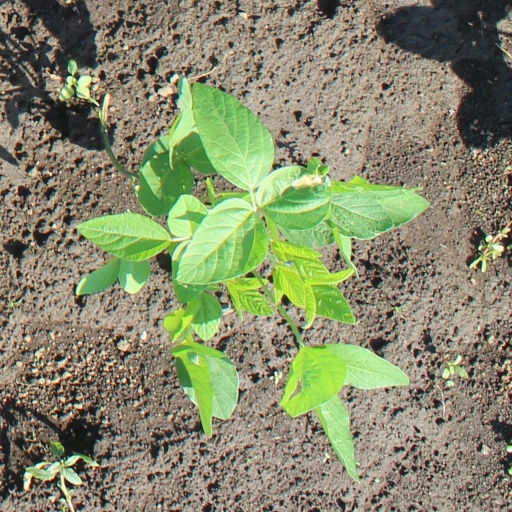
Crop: soybean